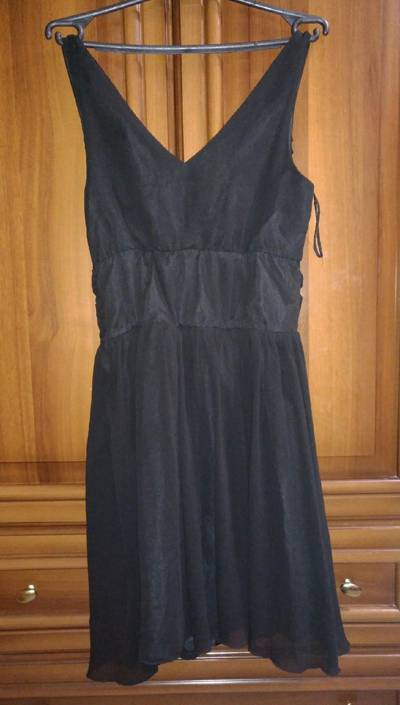
Waste category: clothes